Château d'Issy

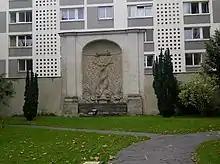
Fontaine du Château d'Issy

The small plot of land was bought in 1681 by the "président à mortier" Denis Talon, who commissioned the architect Pierre Bullet, a pupil of François Blondel, to design a small "maison de plaisance". Denis Talon also commissioned the landscape architect André Le Nôtre to construct a collection of fountains for the garden, while Pierre Desgots, Le Nôtre's brother-in-law, would carry out work on the park. At the time, Le Nôtre was undertaking modifications to the gardens of the "Château de Meudon" owned by the "Grand Dauphin".